St Just in Penwith

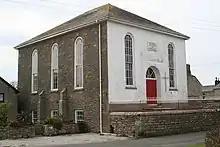
St Just Methodist Free Church

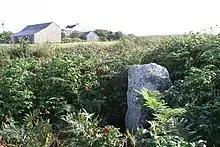
The cross at Leswidden

The parish church of St Just is a fine 15th-century building. In 1336 the church was rebuilt and dedicated by John Grandisson, Bishop of Exeter; however only the chancel of this church survives and the nave and aisles are 15th-century in date. There are two Methodist chapels.